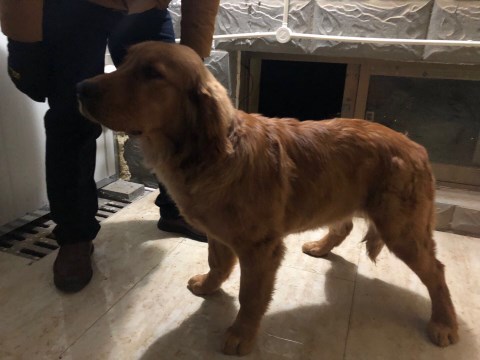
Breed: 5355-n000126-golden_retriever